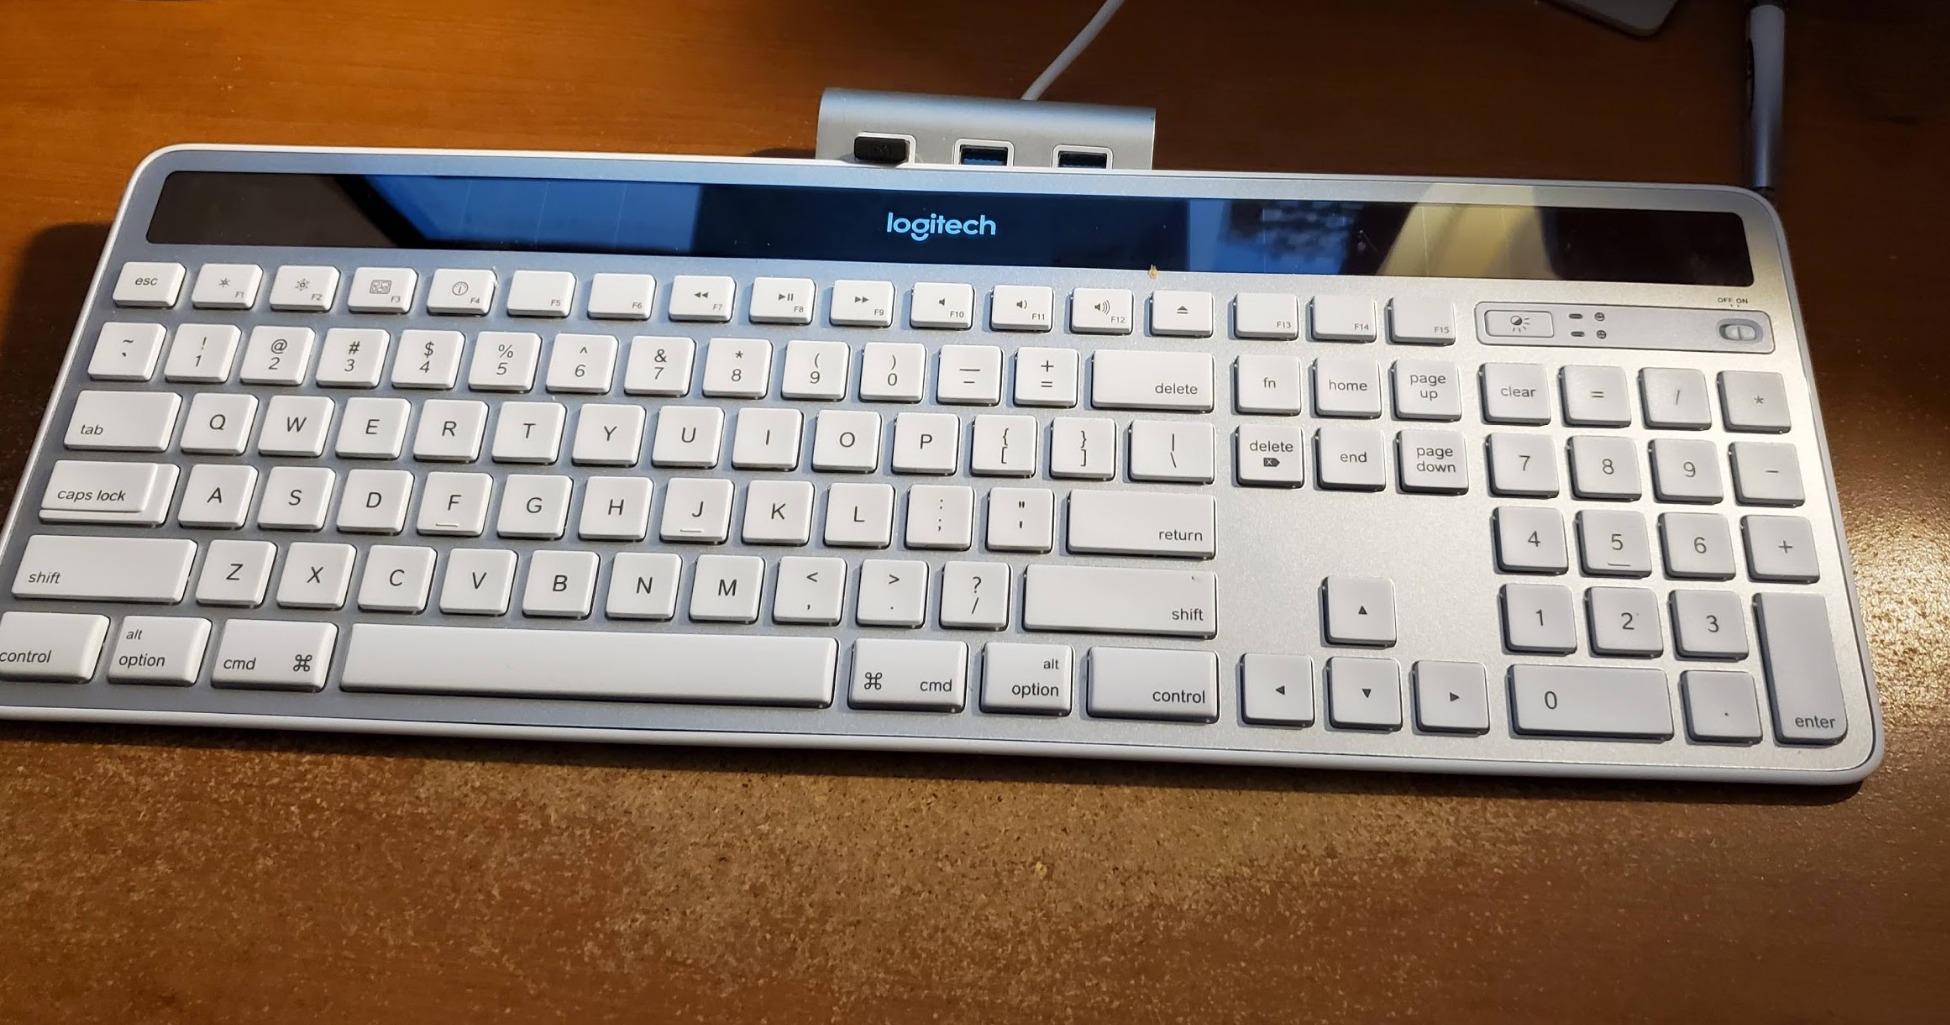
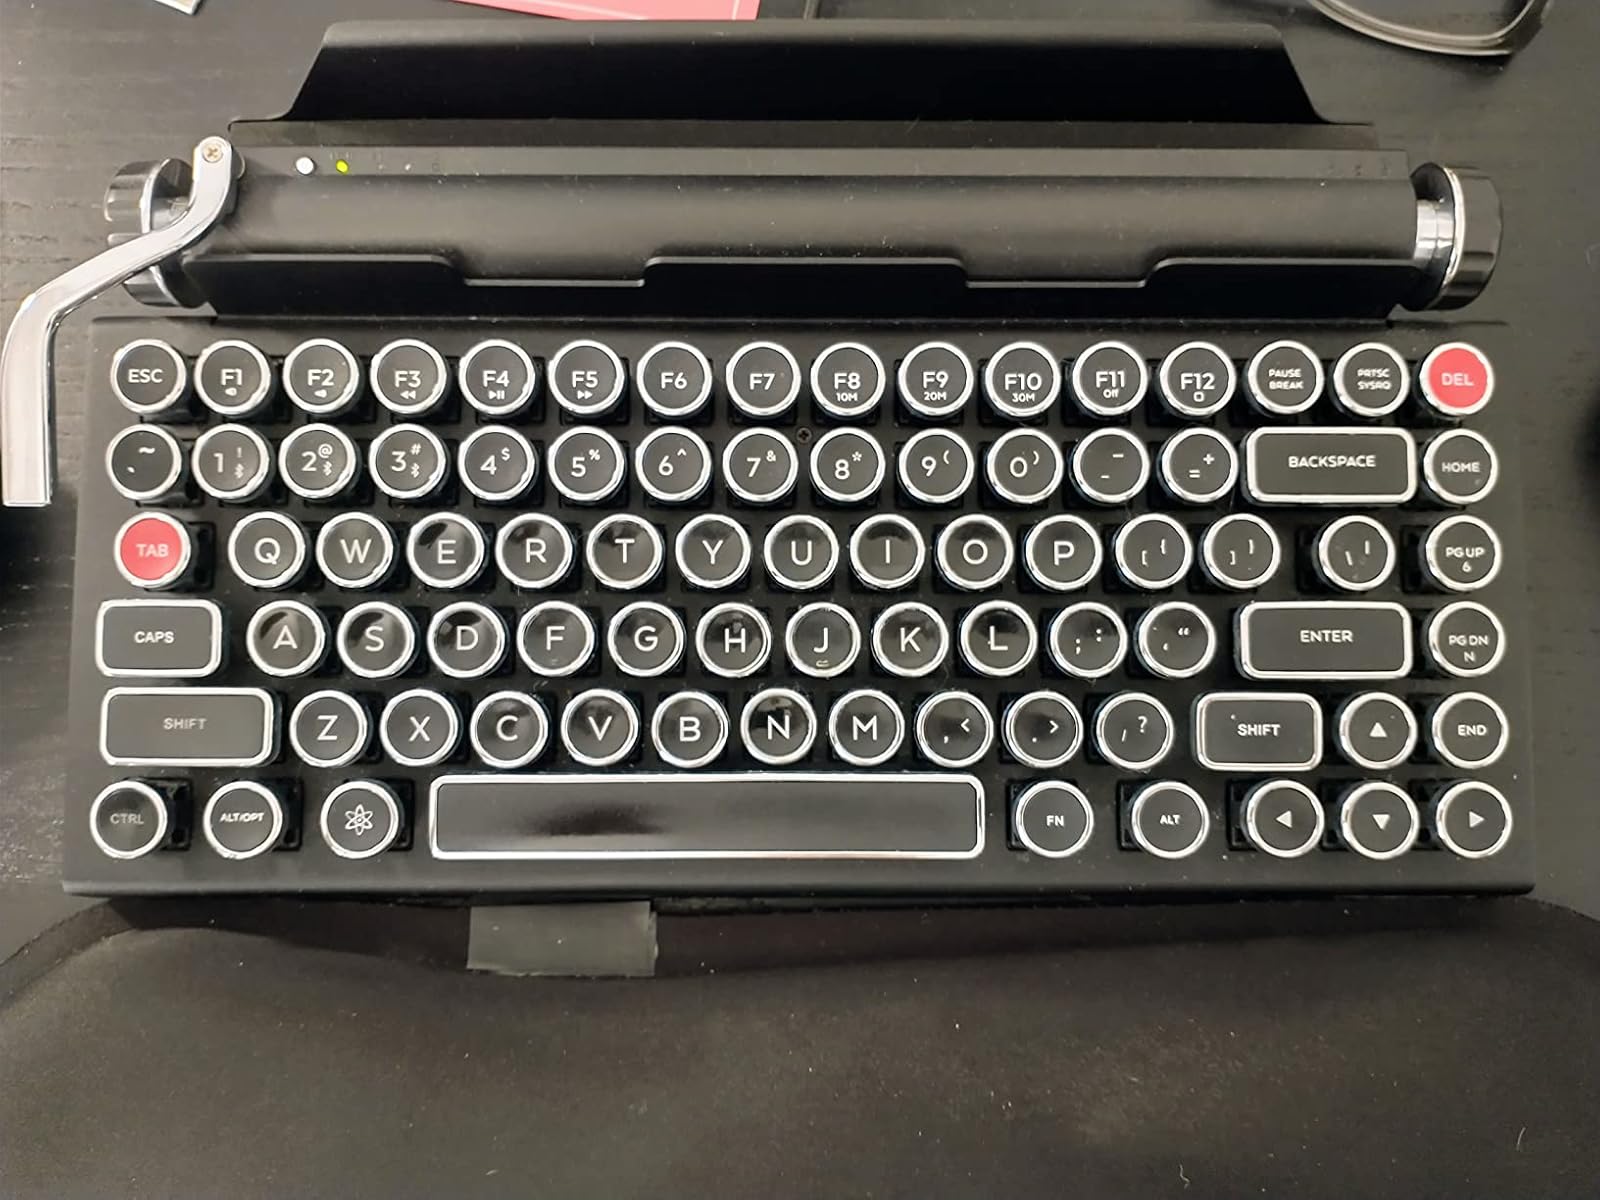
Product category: keyboard
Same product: no